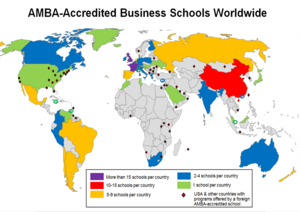
L'Association of MBAs est un organisme basé au Royaume-Uni qui accrédite les programmes des postgraduates ainsi que les Master of Business Administration des business schools. Cette association britannique est comparable à l'Association to Advance Collegiate Schools of Business américaine ou l'European Foundation for Management Development EFMD européenne.